Flavor of Love

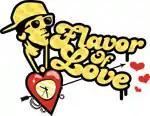

Flavor of Love is an American reality television dating game show starring Flavor Flav of the rap group Public Enemy.